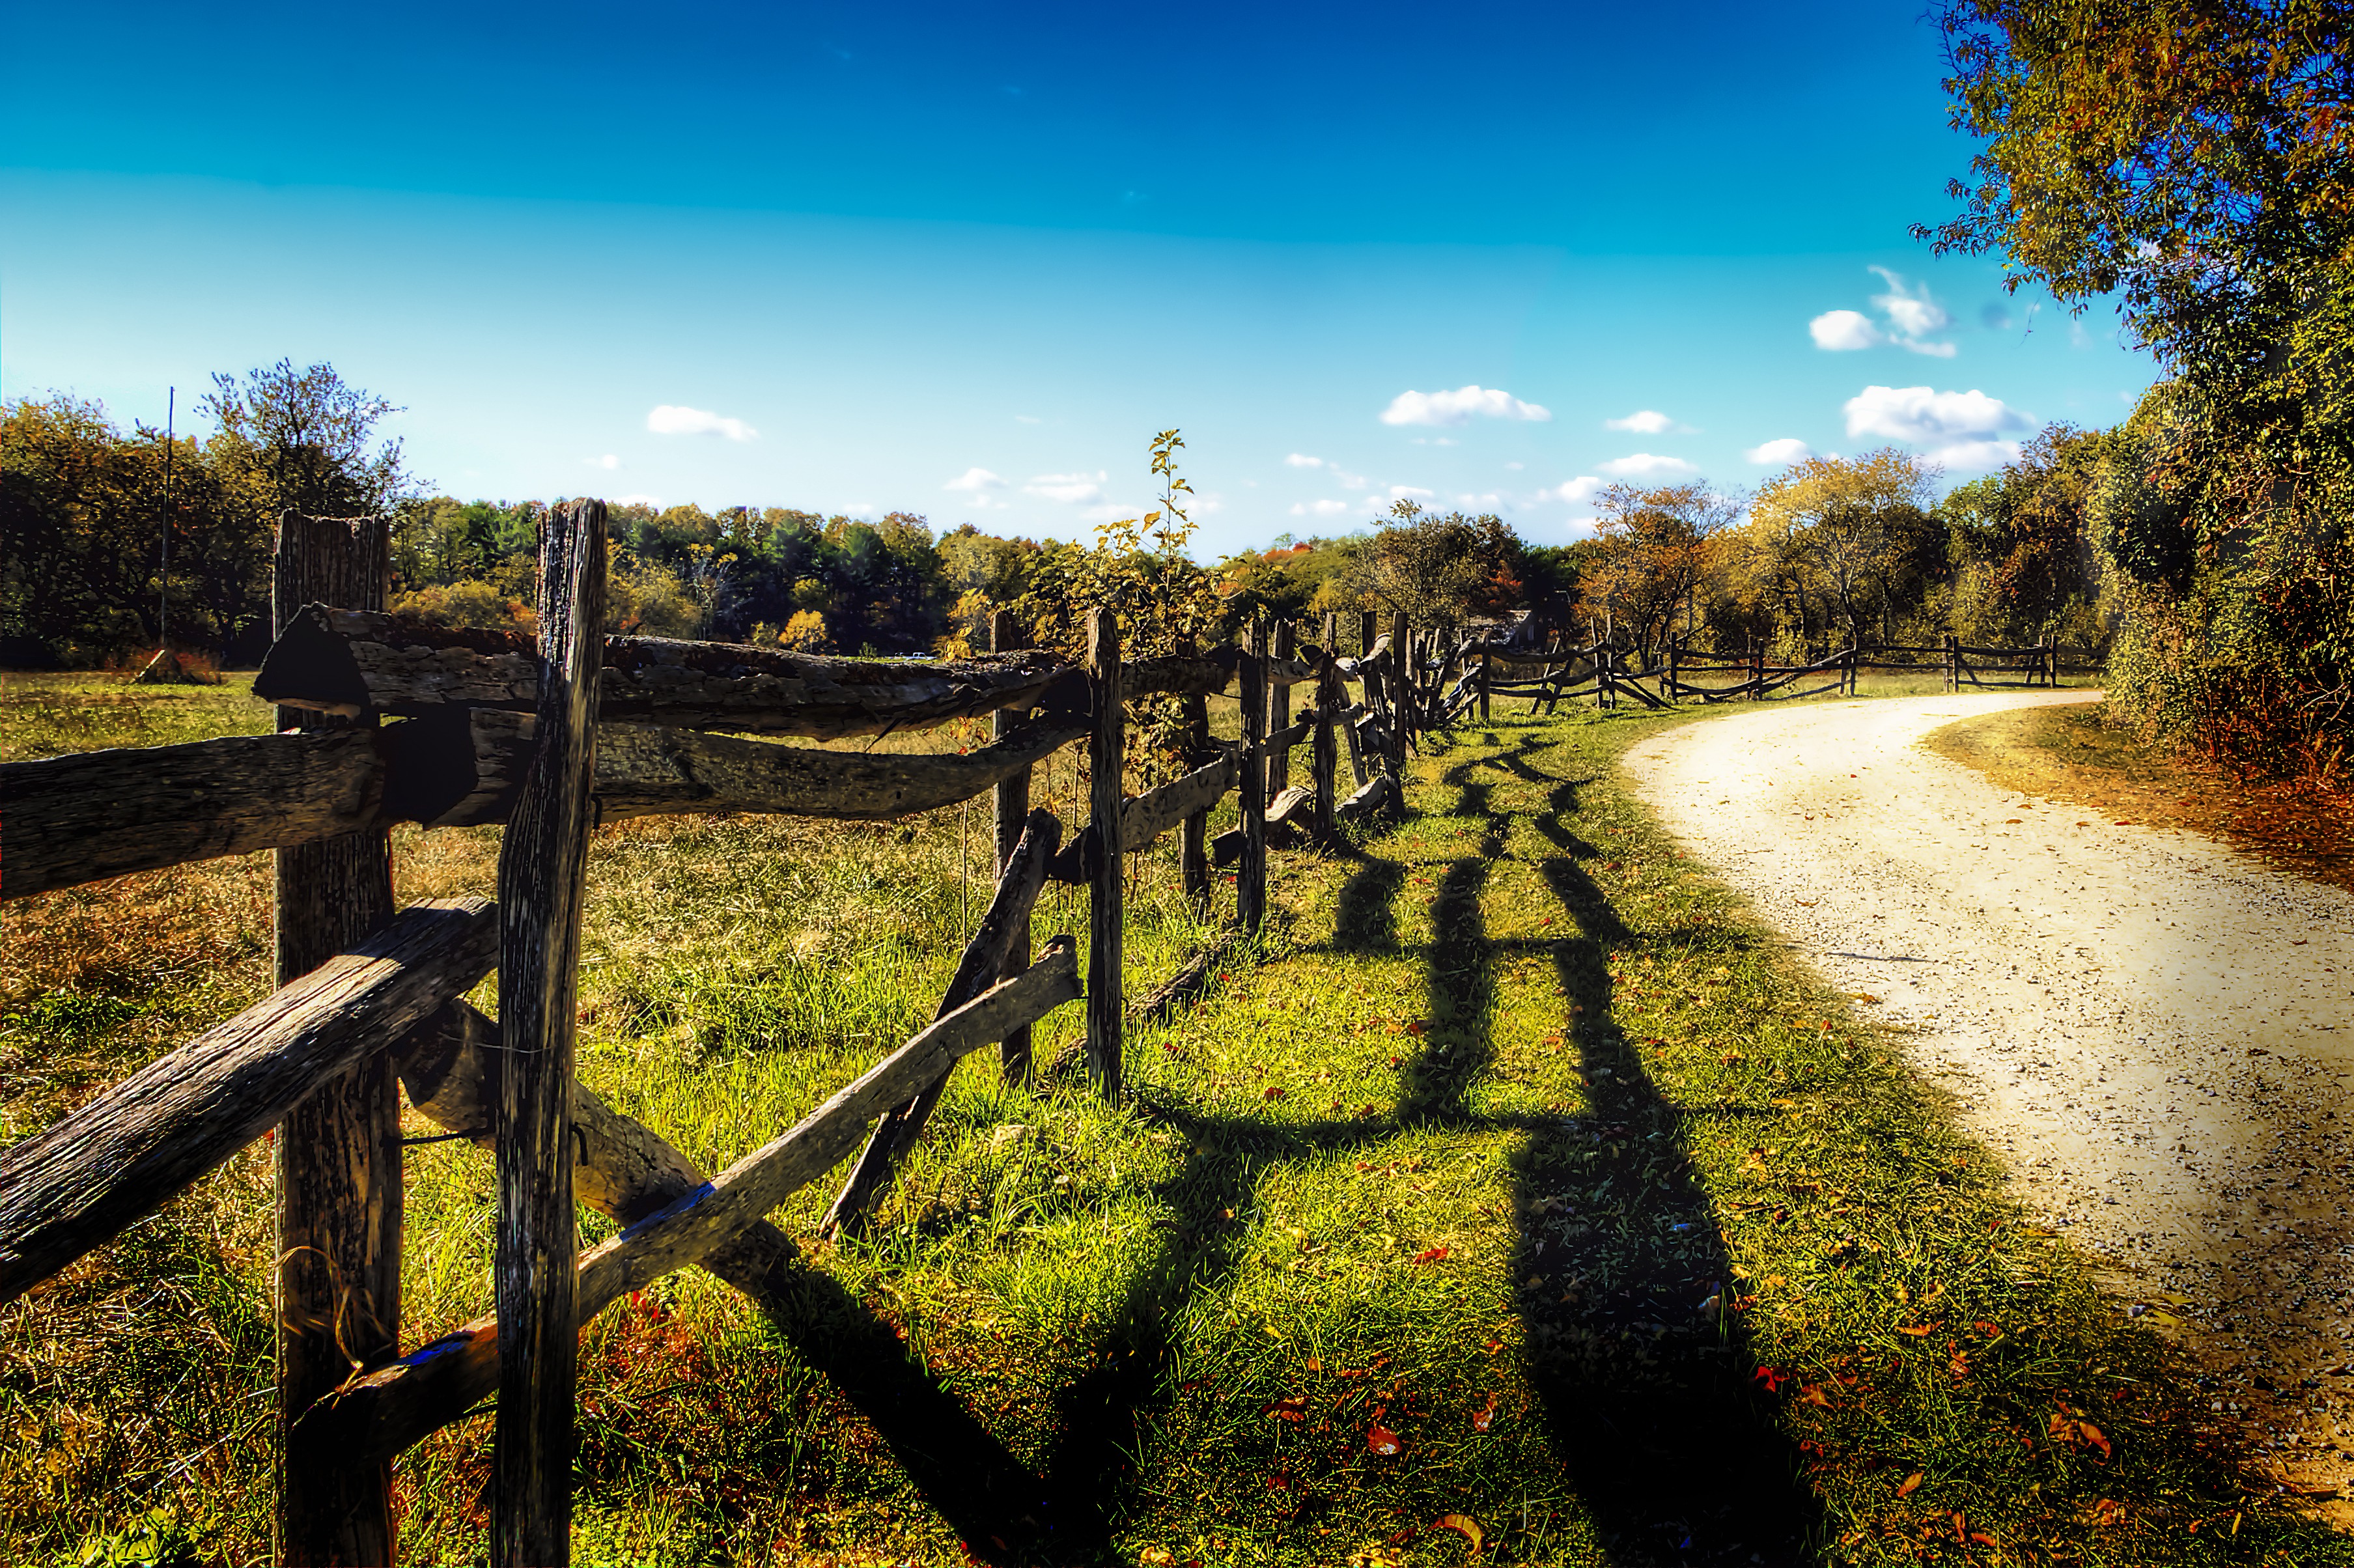
landscape, tree, nature, forest, grass, fence, plant, sunset, road, sunlight, morning, leaf, hill, flower, dirt road, evening, green, reflection, scenic, autumn, agriculture, season, waterway, hdr, roadside, habitat, rural area, gravel road, natural environment, woody plant, field path